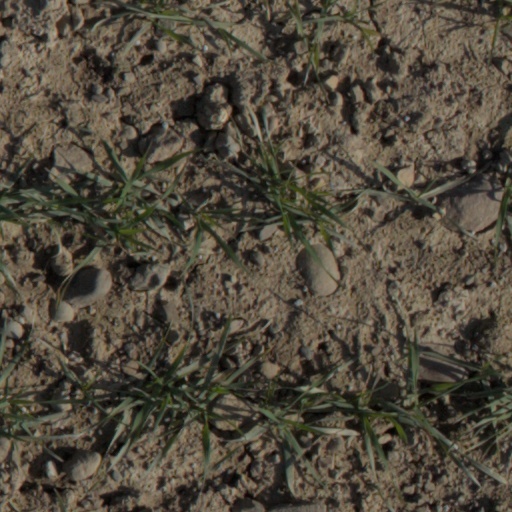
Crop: wheat